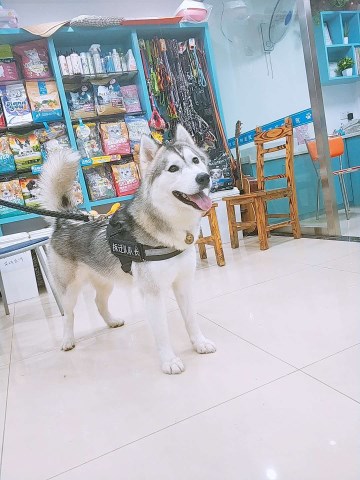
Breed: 1160-n000003-Siberian_husky